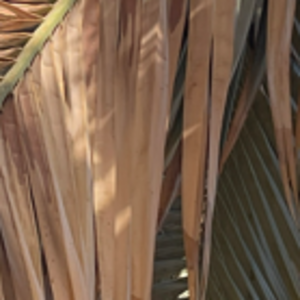
Label: Fusarium Wilt